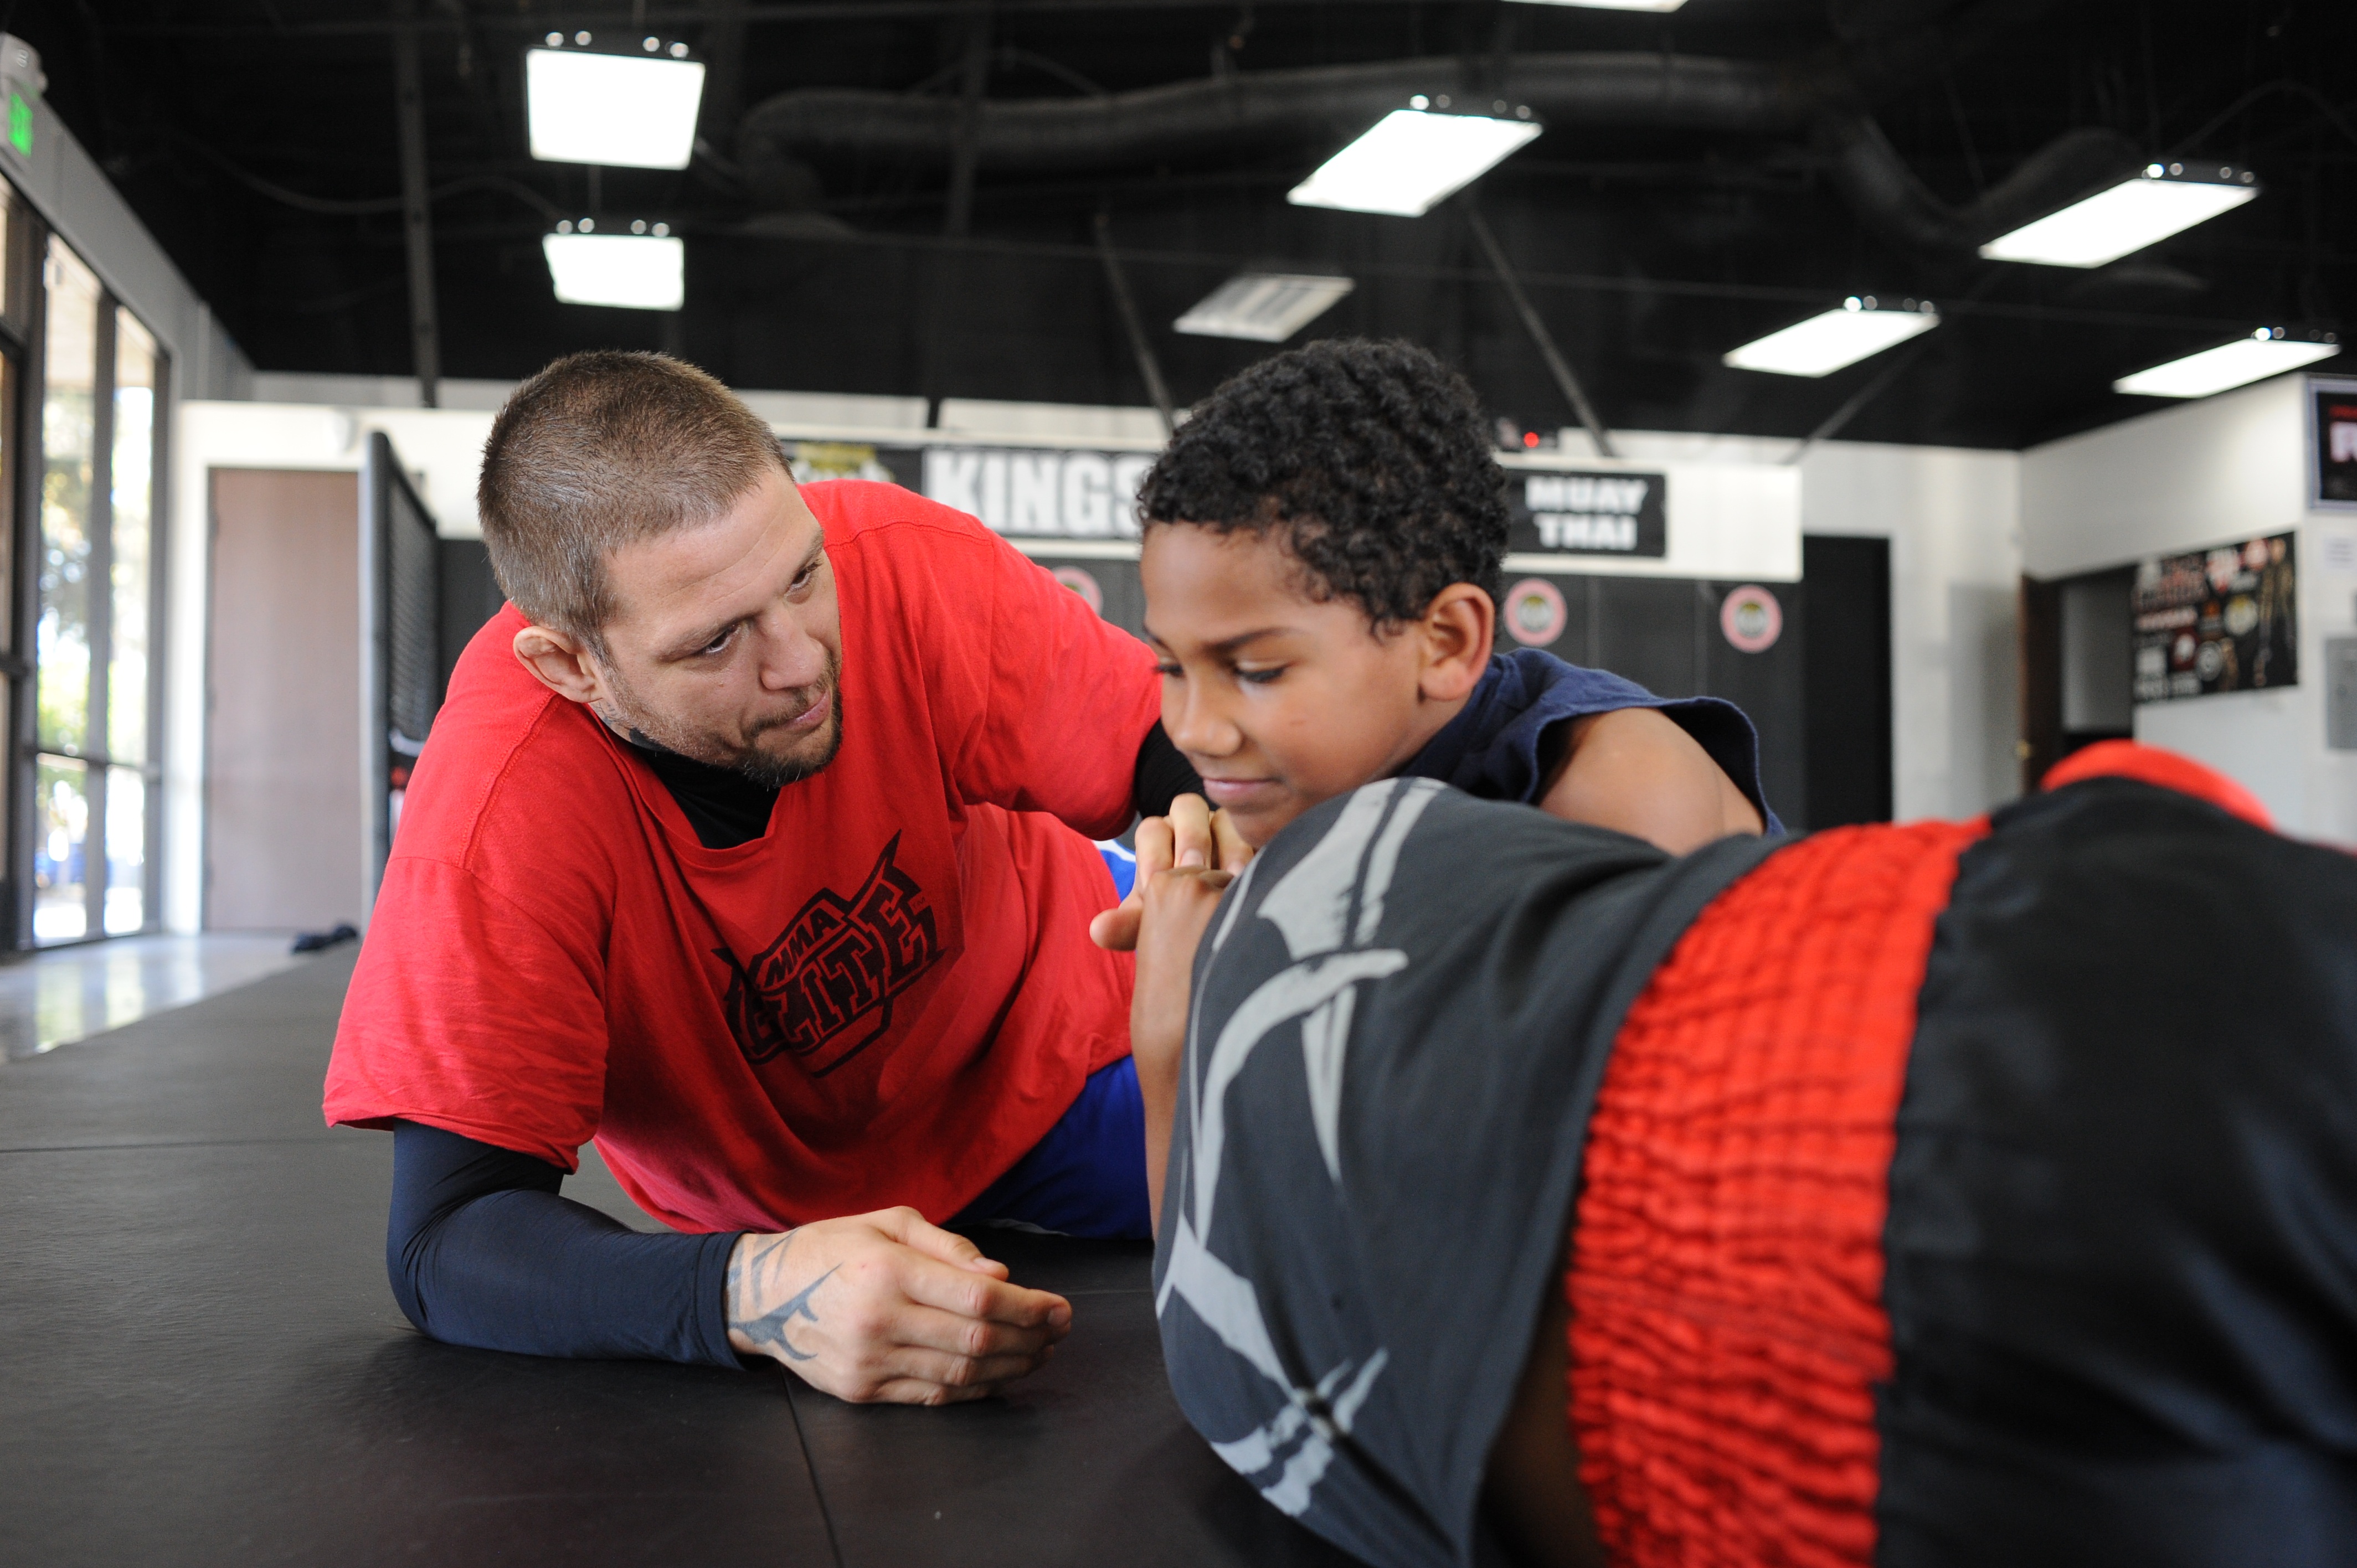
sport, fitness, fight, sports, athlete, champion, martial, combat, mma, kickboxing, bjj, jiujitsu, grappling, jujitsu, gracia barra, physical fitness